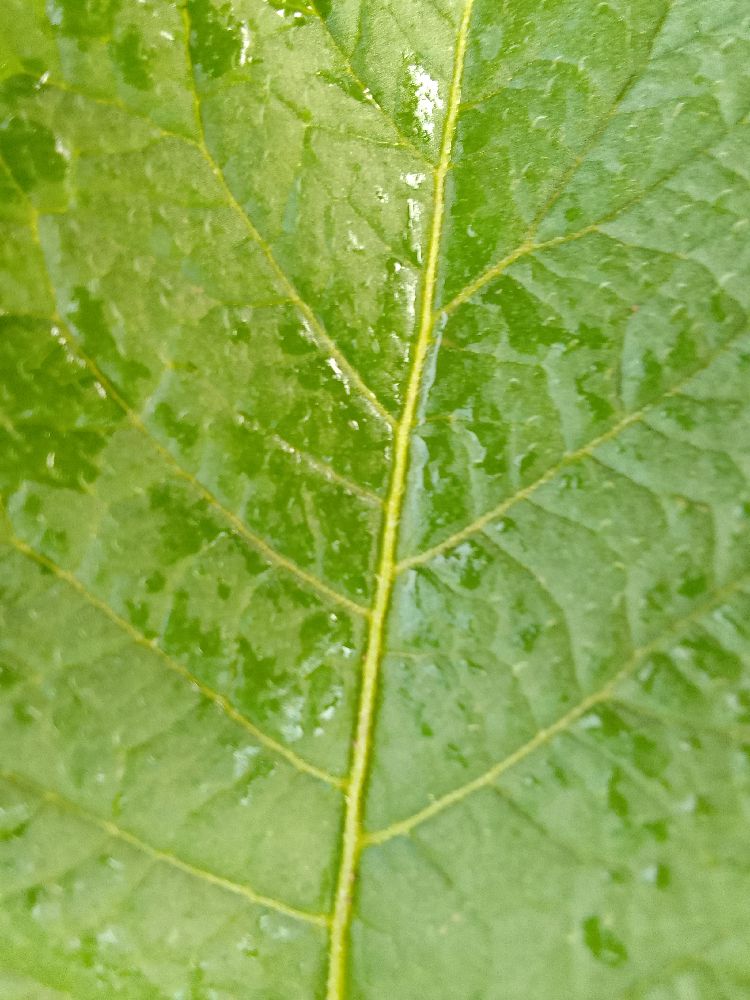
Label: Healthy